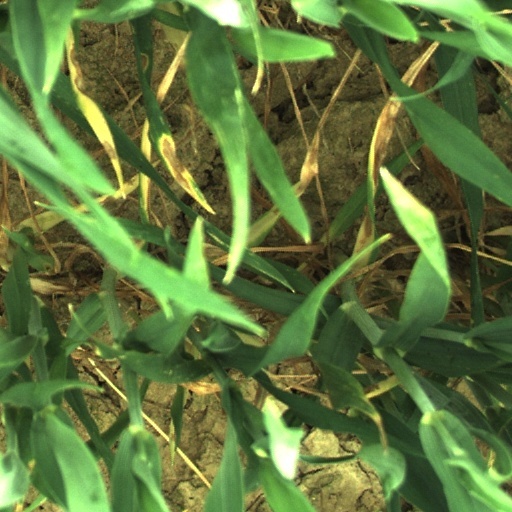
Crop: wheat